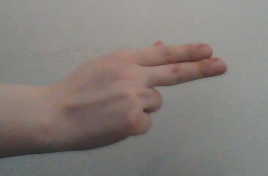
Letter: ain